Parks and Recreation

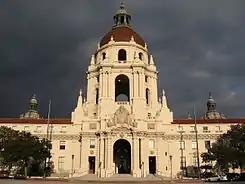
The exterior of the Pawnee government building, and several of the hallway scenes, were shot at Pasadena City Hall.

Principal photography began on February 18, 2009, less than two months before the show premiered. The show faced early production delays because Poehler was pregnant when she signed on, and filming had to be postponed until she gave birth. The show was filmed in Southern California. The exterior of the Pawnee government building, and several of the hallway scenes, were shot at Pasadena City Hall. The parks and recreation department interiors, as well as the City Hall courtyard, were filmed on a large studio set sound stage. The set's windows were outfitted with water systems to simulate falling rain, and the windowsills included fake pigeons. The set also includes four hallways that make up the hospital setting where Ann Perkins works as a nurse. The construction pit featured throughout the first and second seasons was dug by the episode's producers at an undeveloped property in Van Nuys, a district of Los Angeles. The producers went door-to-door in the neighborhood, seeking residents' permission for the dig. The pit was guarded 24 hours a day. Scenes set in playgrounds and elsewhere outdoors were filmed on location in Los Angeles. Most scenes set in locations outside the usual "Parks and Recreation" settings were also filmed in Los Angeles-area locations. For example, public forum scenes in the pilot episode were filmed in one of the city's middle schools, and a town meeting scene in the episode "Eagleton" was shot at the Toluca Lake Sports Center in the Toluca Lake district of Los Angeles. Other Eagleton scenes were also shot at the Huntington Library and Botanical Gardens, located in San Marino. Elaborate festival setting and corn maze sets featured in "Harvest Festival" was filmed at a real-life festival setting at Los Angeles Pierce College, a community college in the Woodland Hills neighborhood of Los Angeles. Schur said an aerial shot of the harvest festival at the end of the episode was the most expensive shot in the entire series.